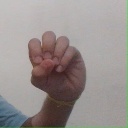
अक्षर: उ